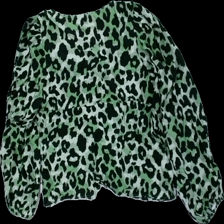
View: back
Type: Blouse
Category: Ladies
Brand: Not in the list
Brand text on label: vila
Colors: Green, Black
Material: 100% visc
Pattern: Animal print
Cut: Loose
Size: 40
Season: All
Price range: 50-100
Recommended usage: Reuse